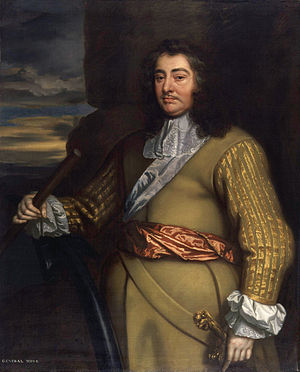
George Monck, 1. hertug af Albemarle
George Monck, 1. hertug af Albemarle.
George Monck, 1. hertug af Albemarle var en engelsk general.